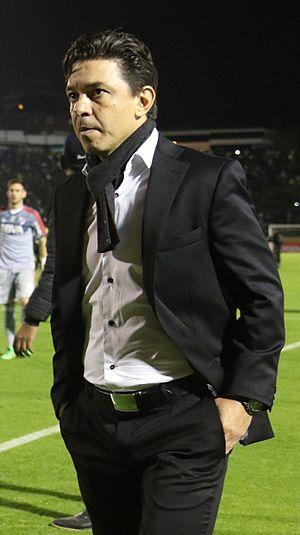
Le Club Atlético River Plate, appelé plus couramment River Plate, est un club de football argentin fondé le 25 mai 1901 et basé dans le nord de la ville de Buenos Aires, capitale argentine.